Limerick Racecourse

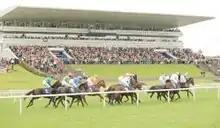
Limerick Racecourse

Limerick Racecourse (Greenmount Park) is a horse racing venue in County Limerick, Ireland, which stages both National Hunt and flat racing. The course opened in October 2001 and is the first purpose-built racecourse in Ireland in 50 years. The present location is the seventh different horse racing location in Limerick since 1790. In 1999, the course at Greenpark near Limerick city closed after 130 years of racing.